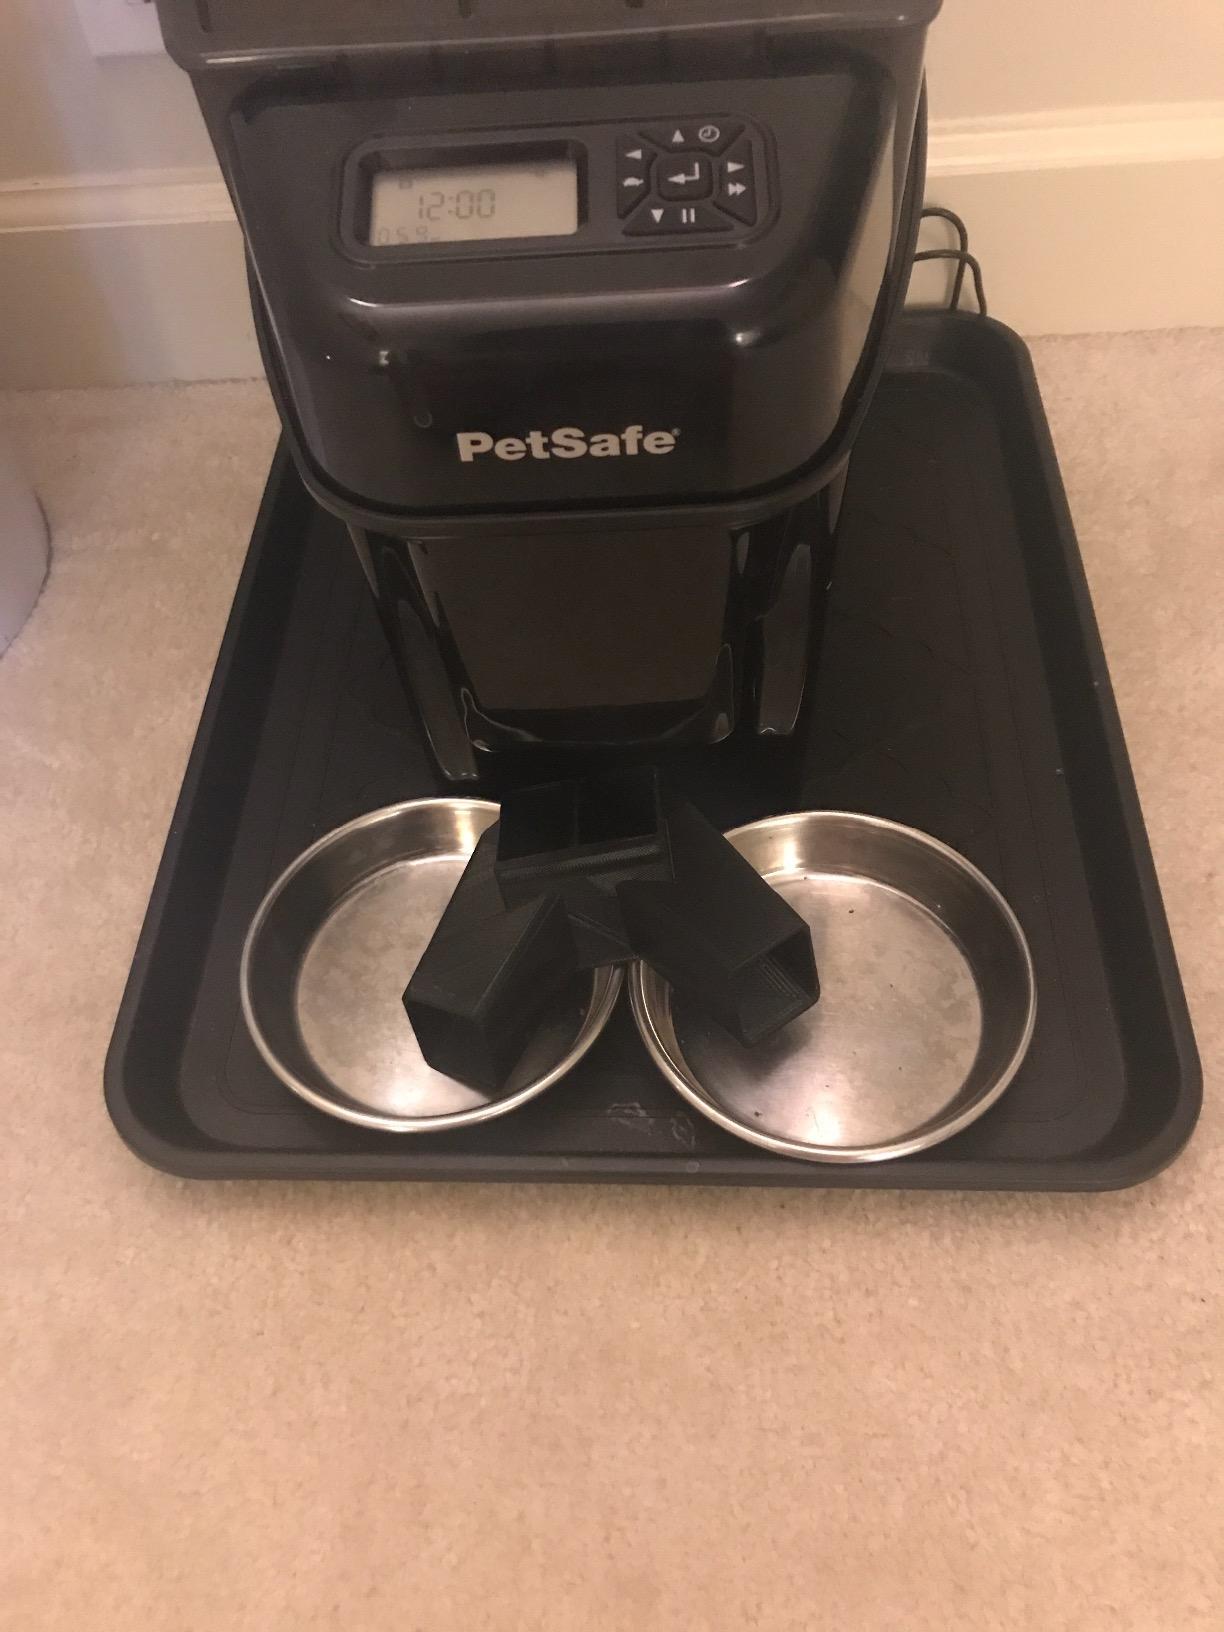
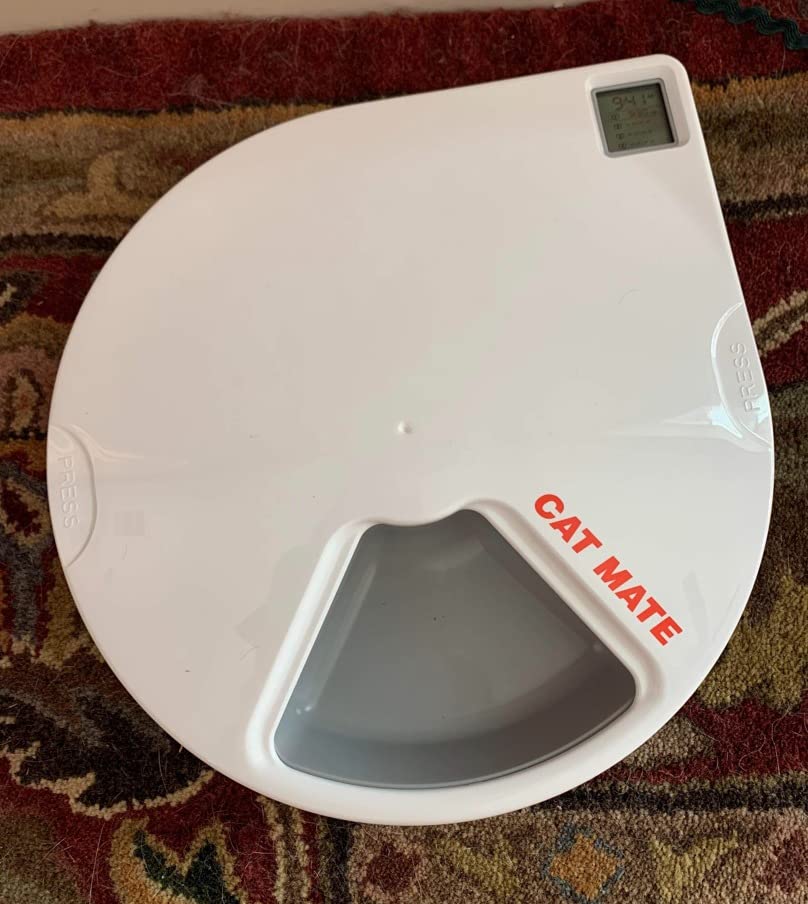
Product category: items_feeder
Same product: no